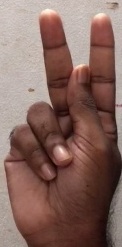
ASL sign: K